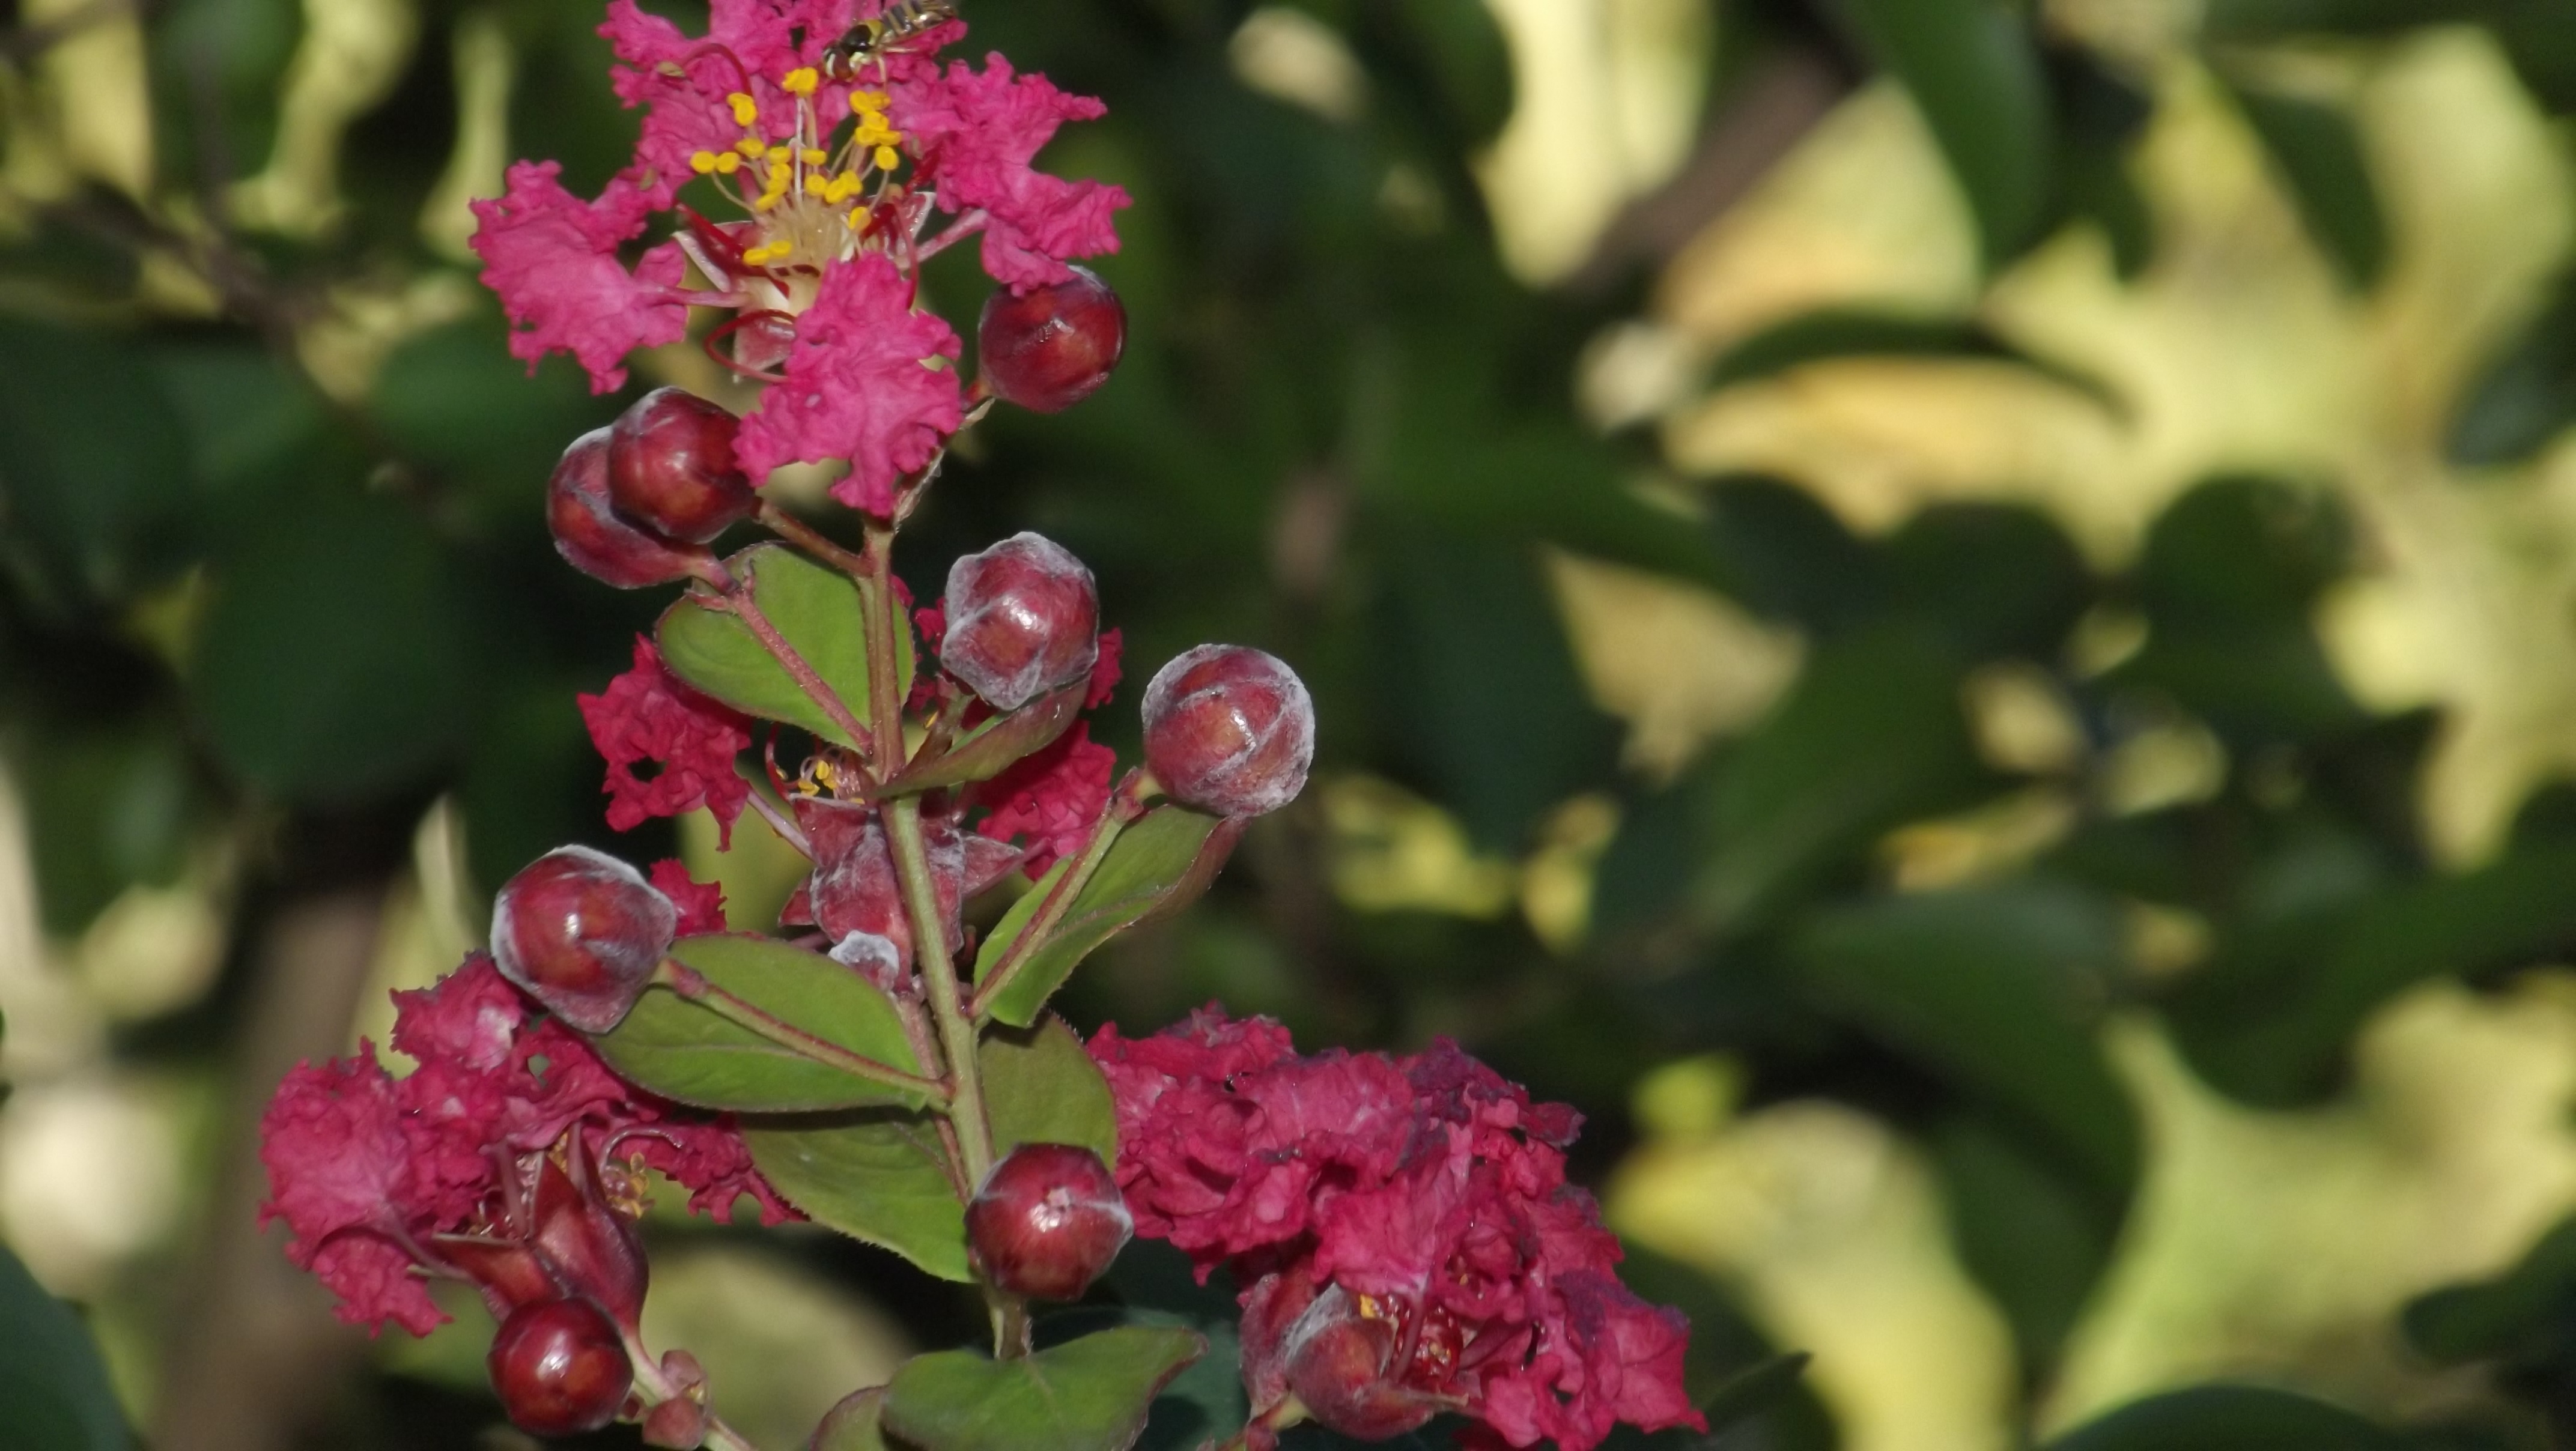
nature, blossom, plant, leaf, flower, produce, botany, flora, wildflower, shrub, macro photography, flowering plant, woody plant, land plant